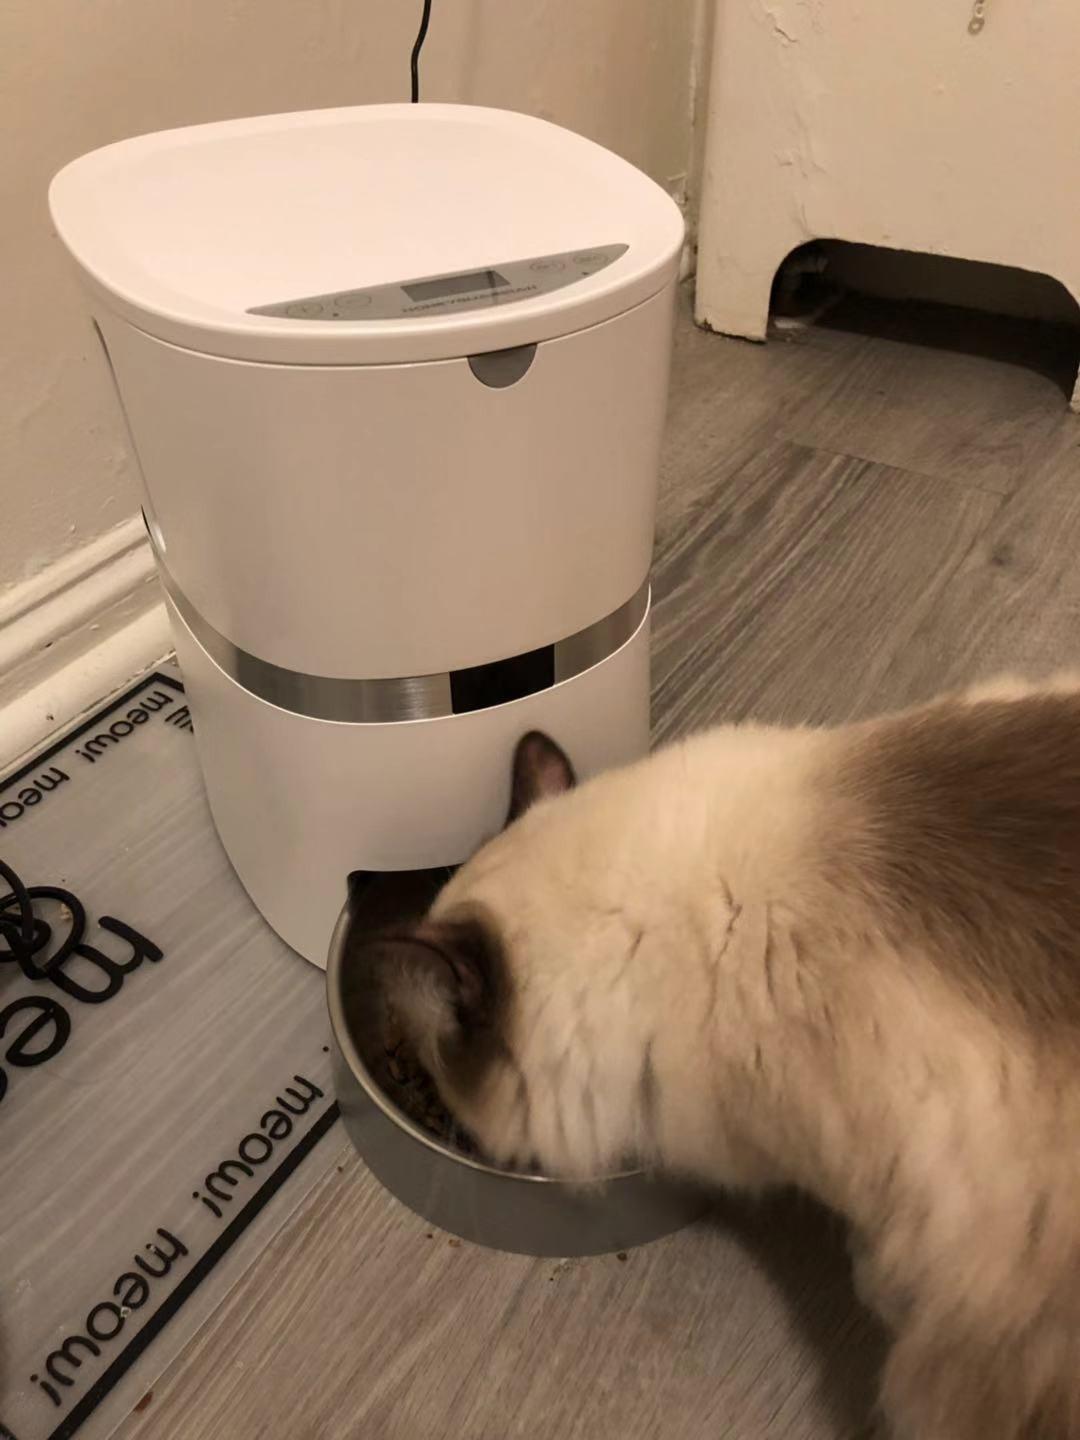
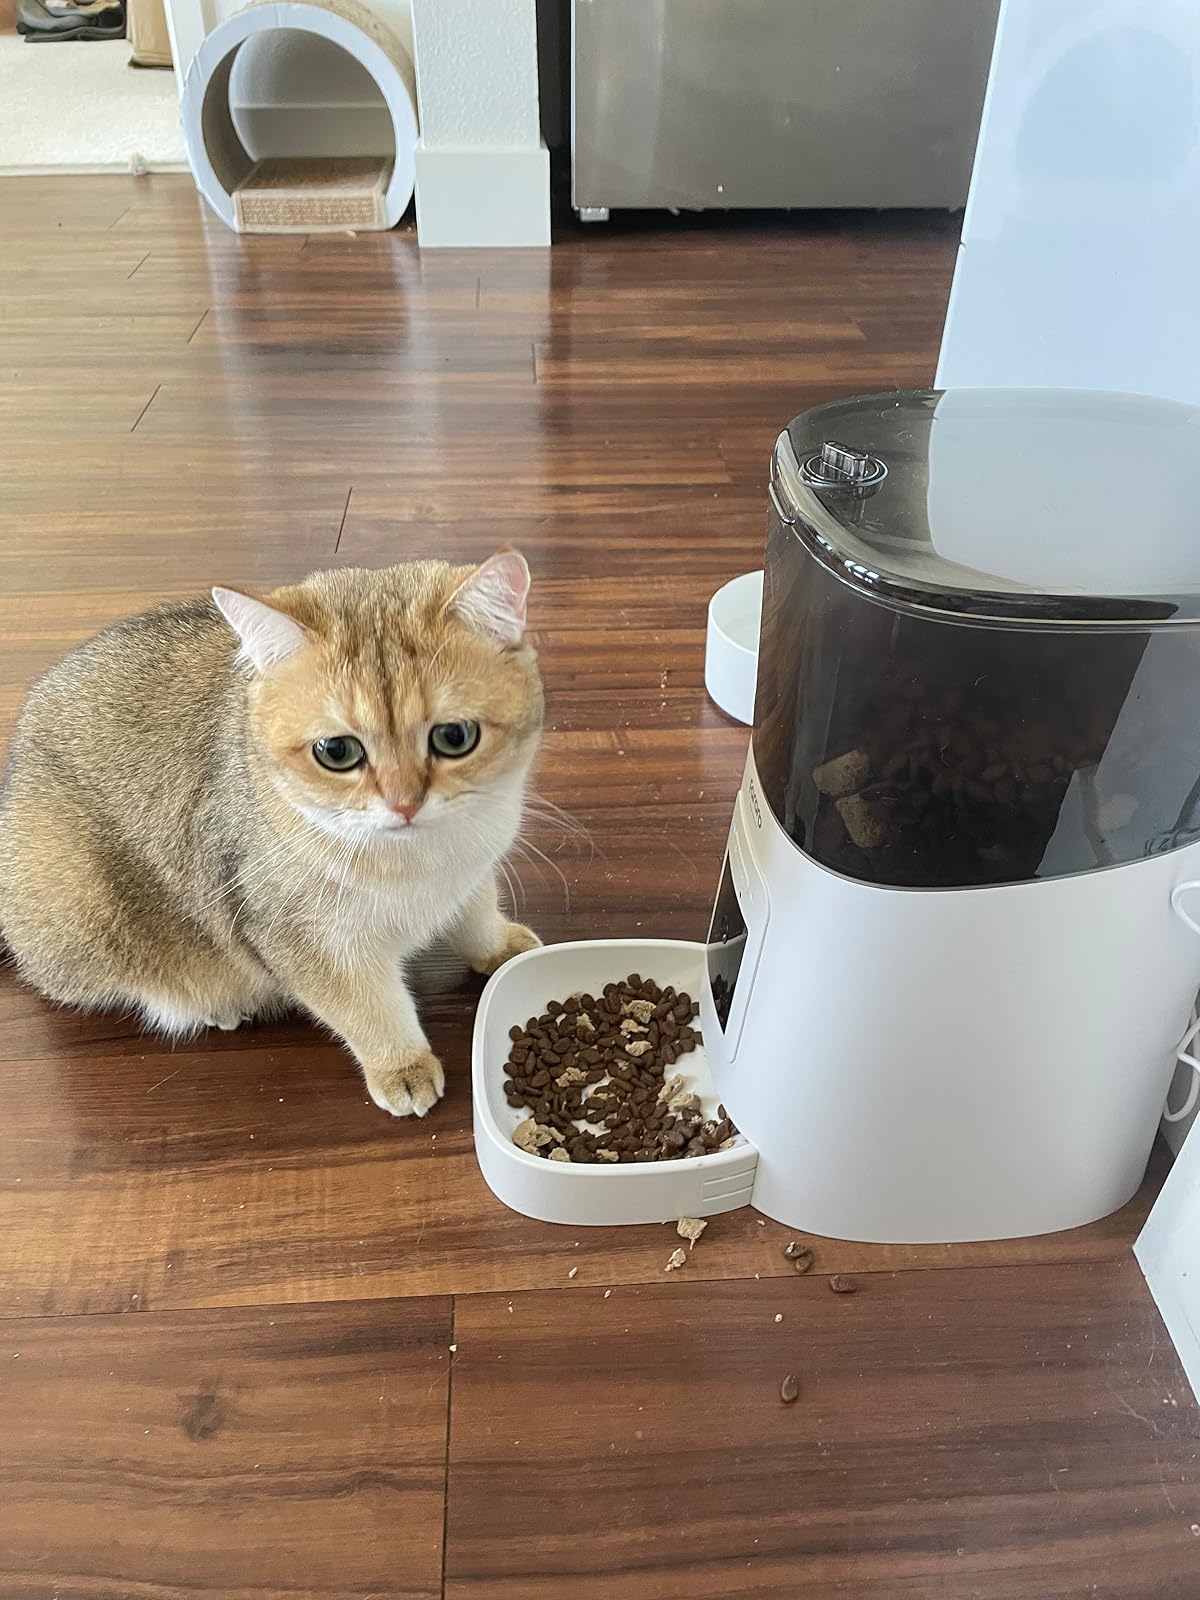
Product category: items_feeder
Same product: no